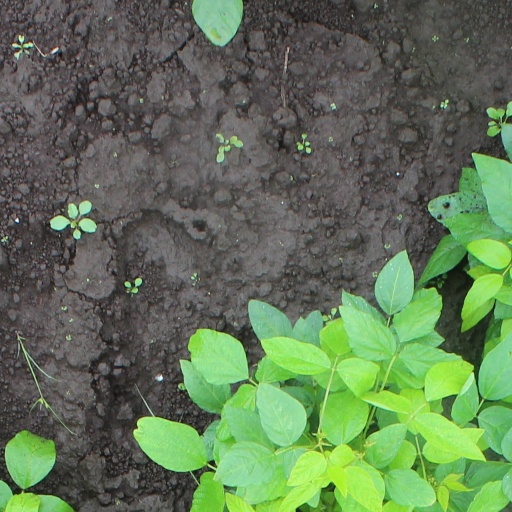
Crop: soybean